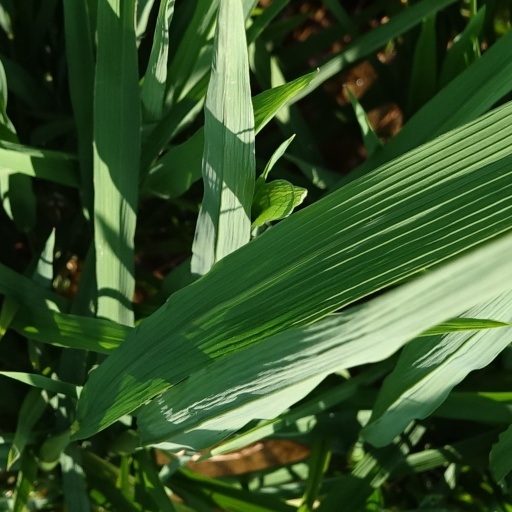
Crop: rice